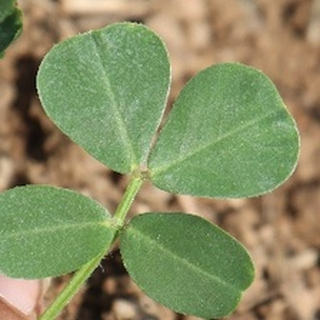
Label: healthy_groundnut